Bernardine Dohrn

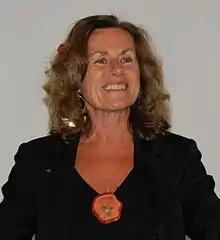
Dohrn in 2007

Bernardine Rae Dohrn (née Ohrnstein; born January 12, 1942) is a retired American law professor and a former leader of the far-left militant organization Weather Underground in the United States. As a leader of the Weather Underground in the early 1970s, Dohrn was on the FBI's 10 Most Wanted list for several years. She remained a fugitive, even though she was removed from the list. After coming out of hiding in 1980, Dohrn pleaded guilty to misdemeanor charges of aggravated battery and bail jumping.